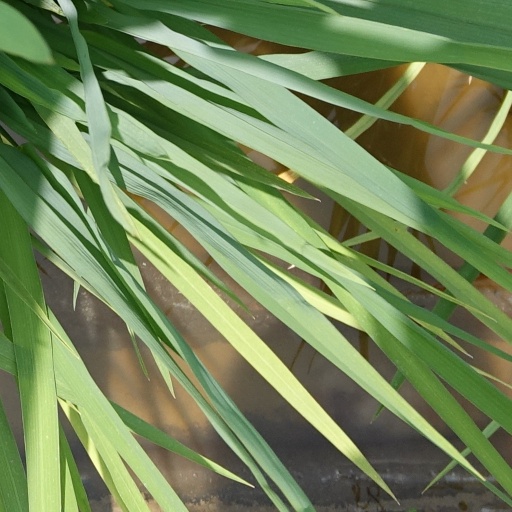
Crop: rice